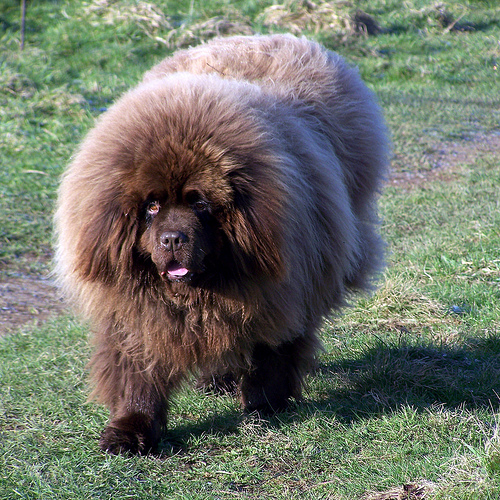
Animal: dog
Breed: newfoundland